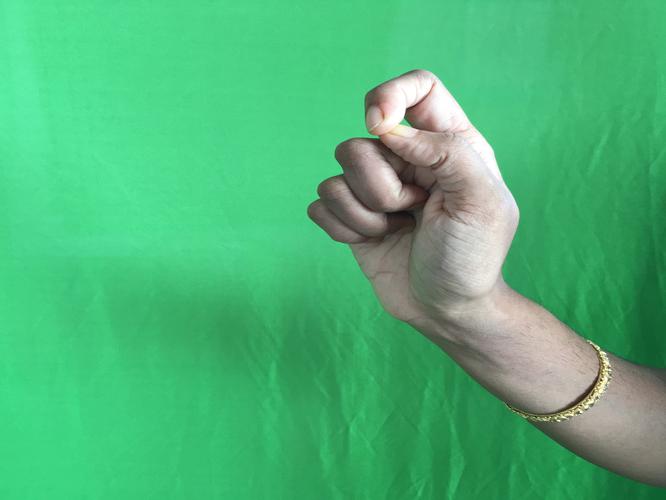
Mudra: Kapith
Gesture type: single_hand